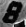
Number: 8